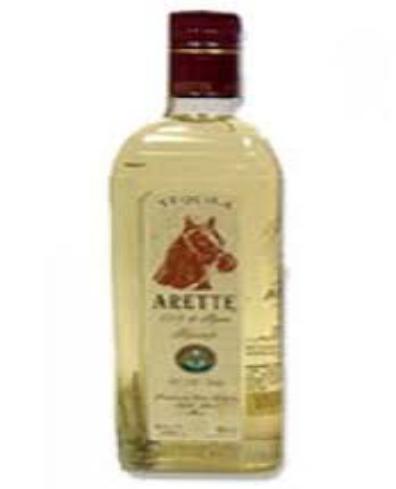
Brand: Arette
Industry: Food